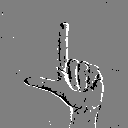
ASL letter: l